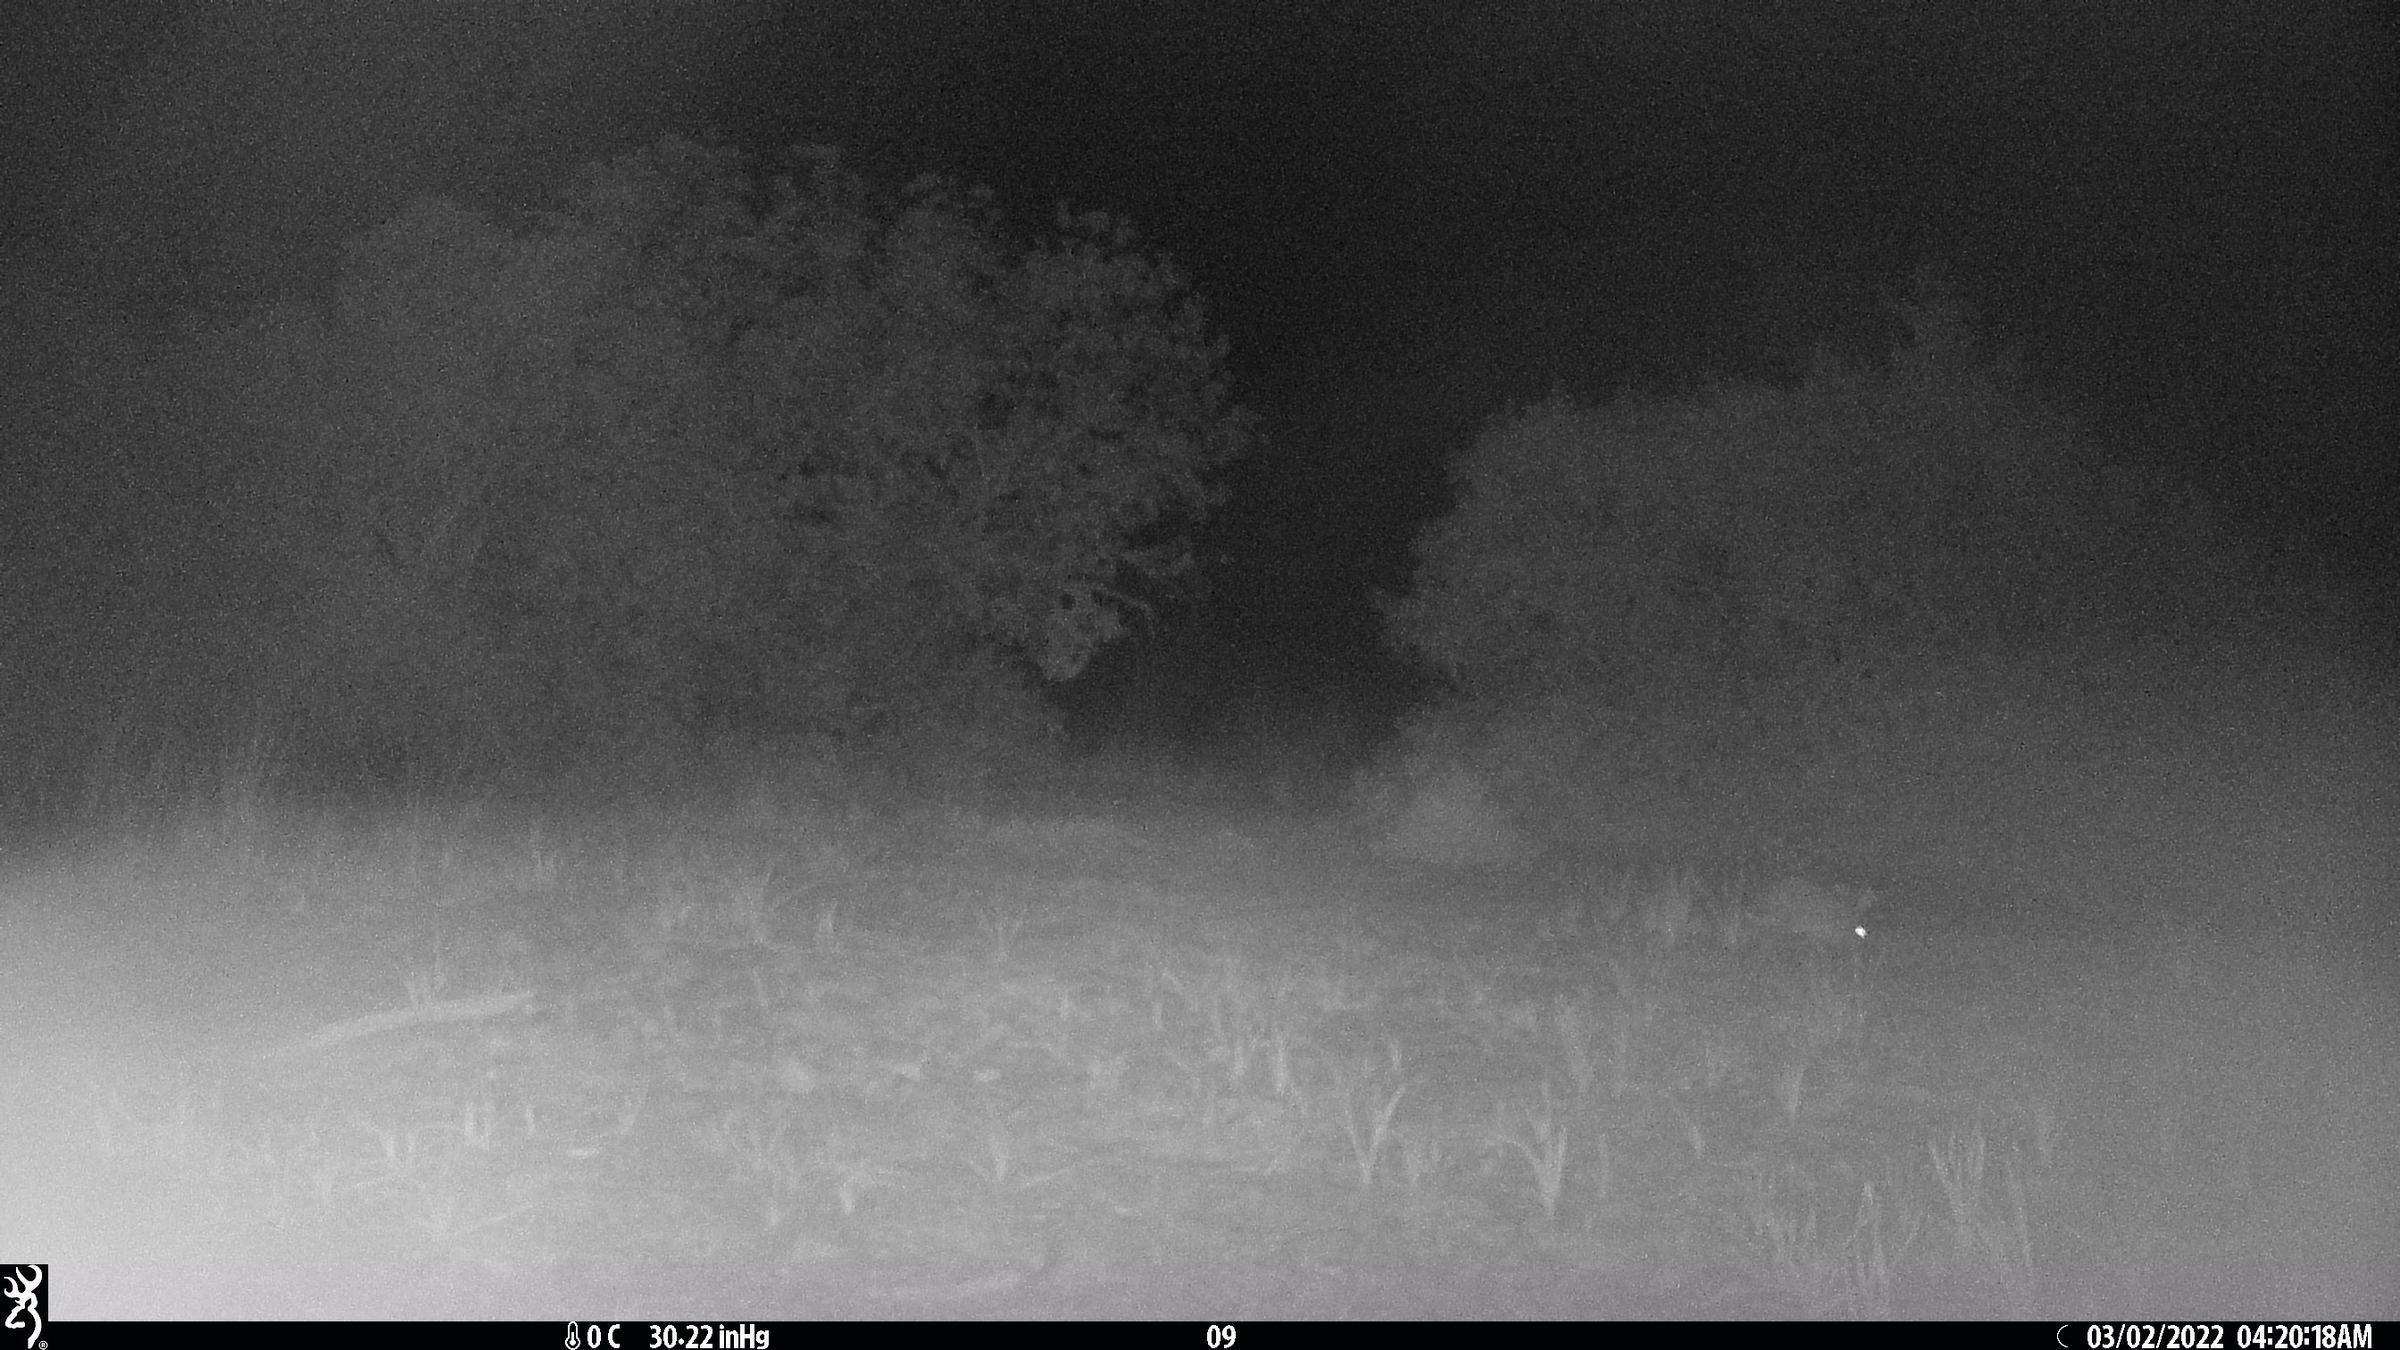
Species: Lepus granatensis